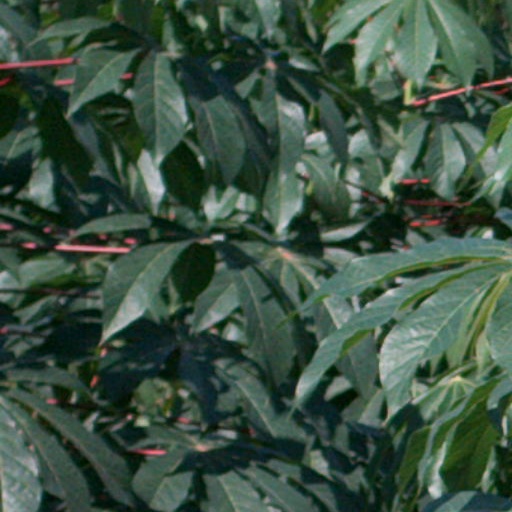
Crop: cassava